Daniil Kvyat

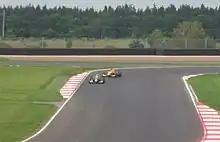
Kvyat (front) racing Stoffel Vandoorne (rear) in Formula Renault in 2012

After two races with Koiranen Bros. Motorsport in 2010, in the Eurocup Formula Renault 2.0 finale at Barcelona and a fourth-place finish in the Formula Renault UK Winter Series, Kvyat, and his Formula BMW and Red Bull Junior teammate Carlos Sainz Jr., joined Koiranen for full 2011 seasons in both the Eurocup and the Formula Renault 2.0 Northern European Cup. He finished as runner-up behind Sainz, Jr. in the Northern European Cup standings with seven wins, including a hat-trick of wins at Monza. In the Eurocup he was outpaced by former Formula BMW rival Robin Frijns and Sainz, scoring two wins at Spa and the Nürburgring.